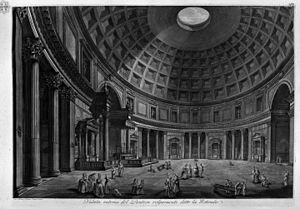
Francesco Piranesi, connu également sous le nom francisé de François Piranèse pour avoir fondé en 1798 avec son frère Pietro la Calcographie Piranesi frères, au 296, rue de l'Université puis au 1354, place du Tribunat à Paris, est un dessinateur, graveur aquafortiste, architecte et céramiste italien né à Rome « vers 1758 », année fort crédible de par son baptême le 4 avril 1758. Fils, élève et collaborateur de Giovanni Battista Piranesi, il est mort à Paris le 27 janvier 1810.